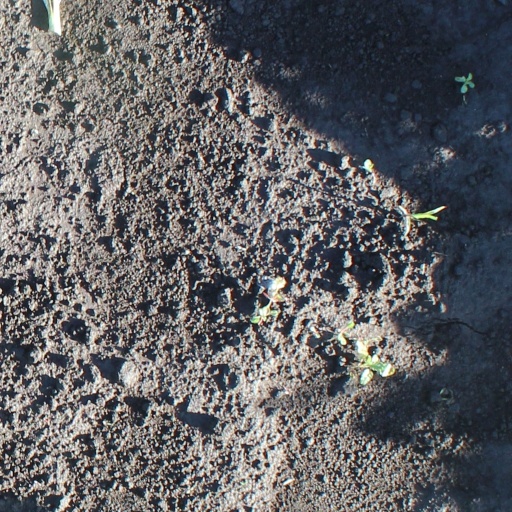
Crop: soybean